Enrique San Francisco

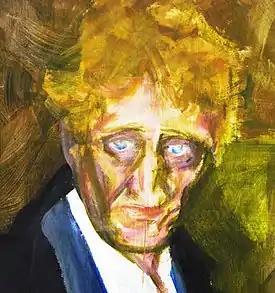
Quick portrait of Enrique San Francisco.

Enrique marked his theatre debut with "El sueño de una noche de verano". In 1965, he started his Television career with Televisión Española's show "Santi, botones de hotel" at the age of 10. and "Diario Vasco" on 13 March 1965.